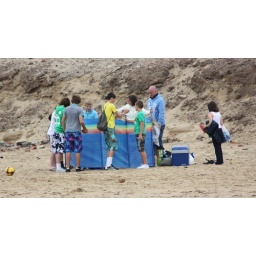
A day on the Freshfields near Liverpool with our inlaws, their dog Jas and our spaniel (Maggie) and pug (Parker).